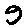
Label: 9